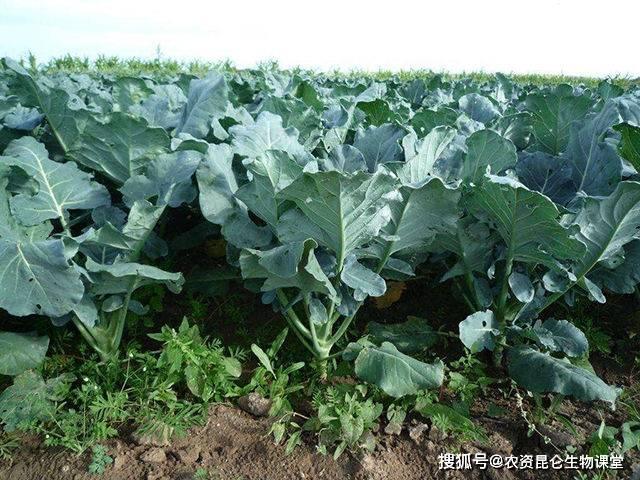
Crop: unknown
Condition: broccoli